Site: brandenburg
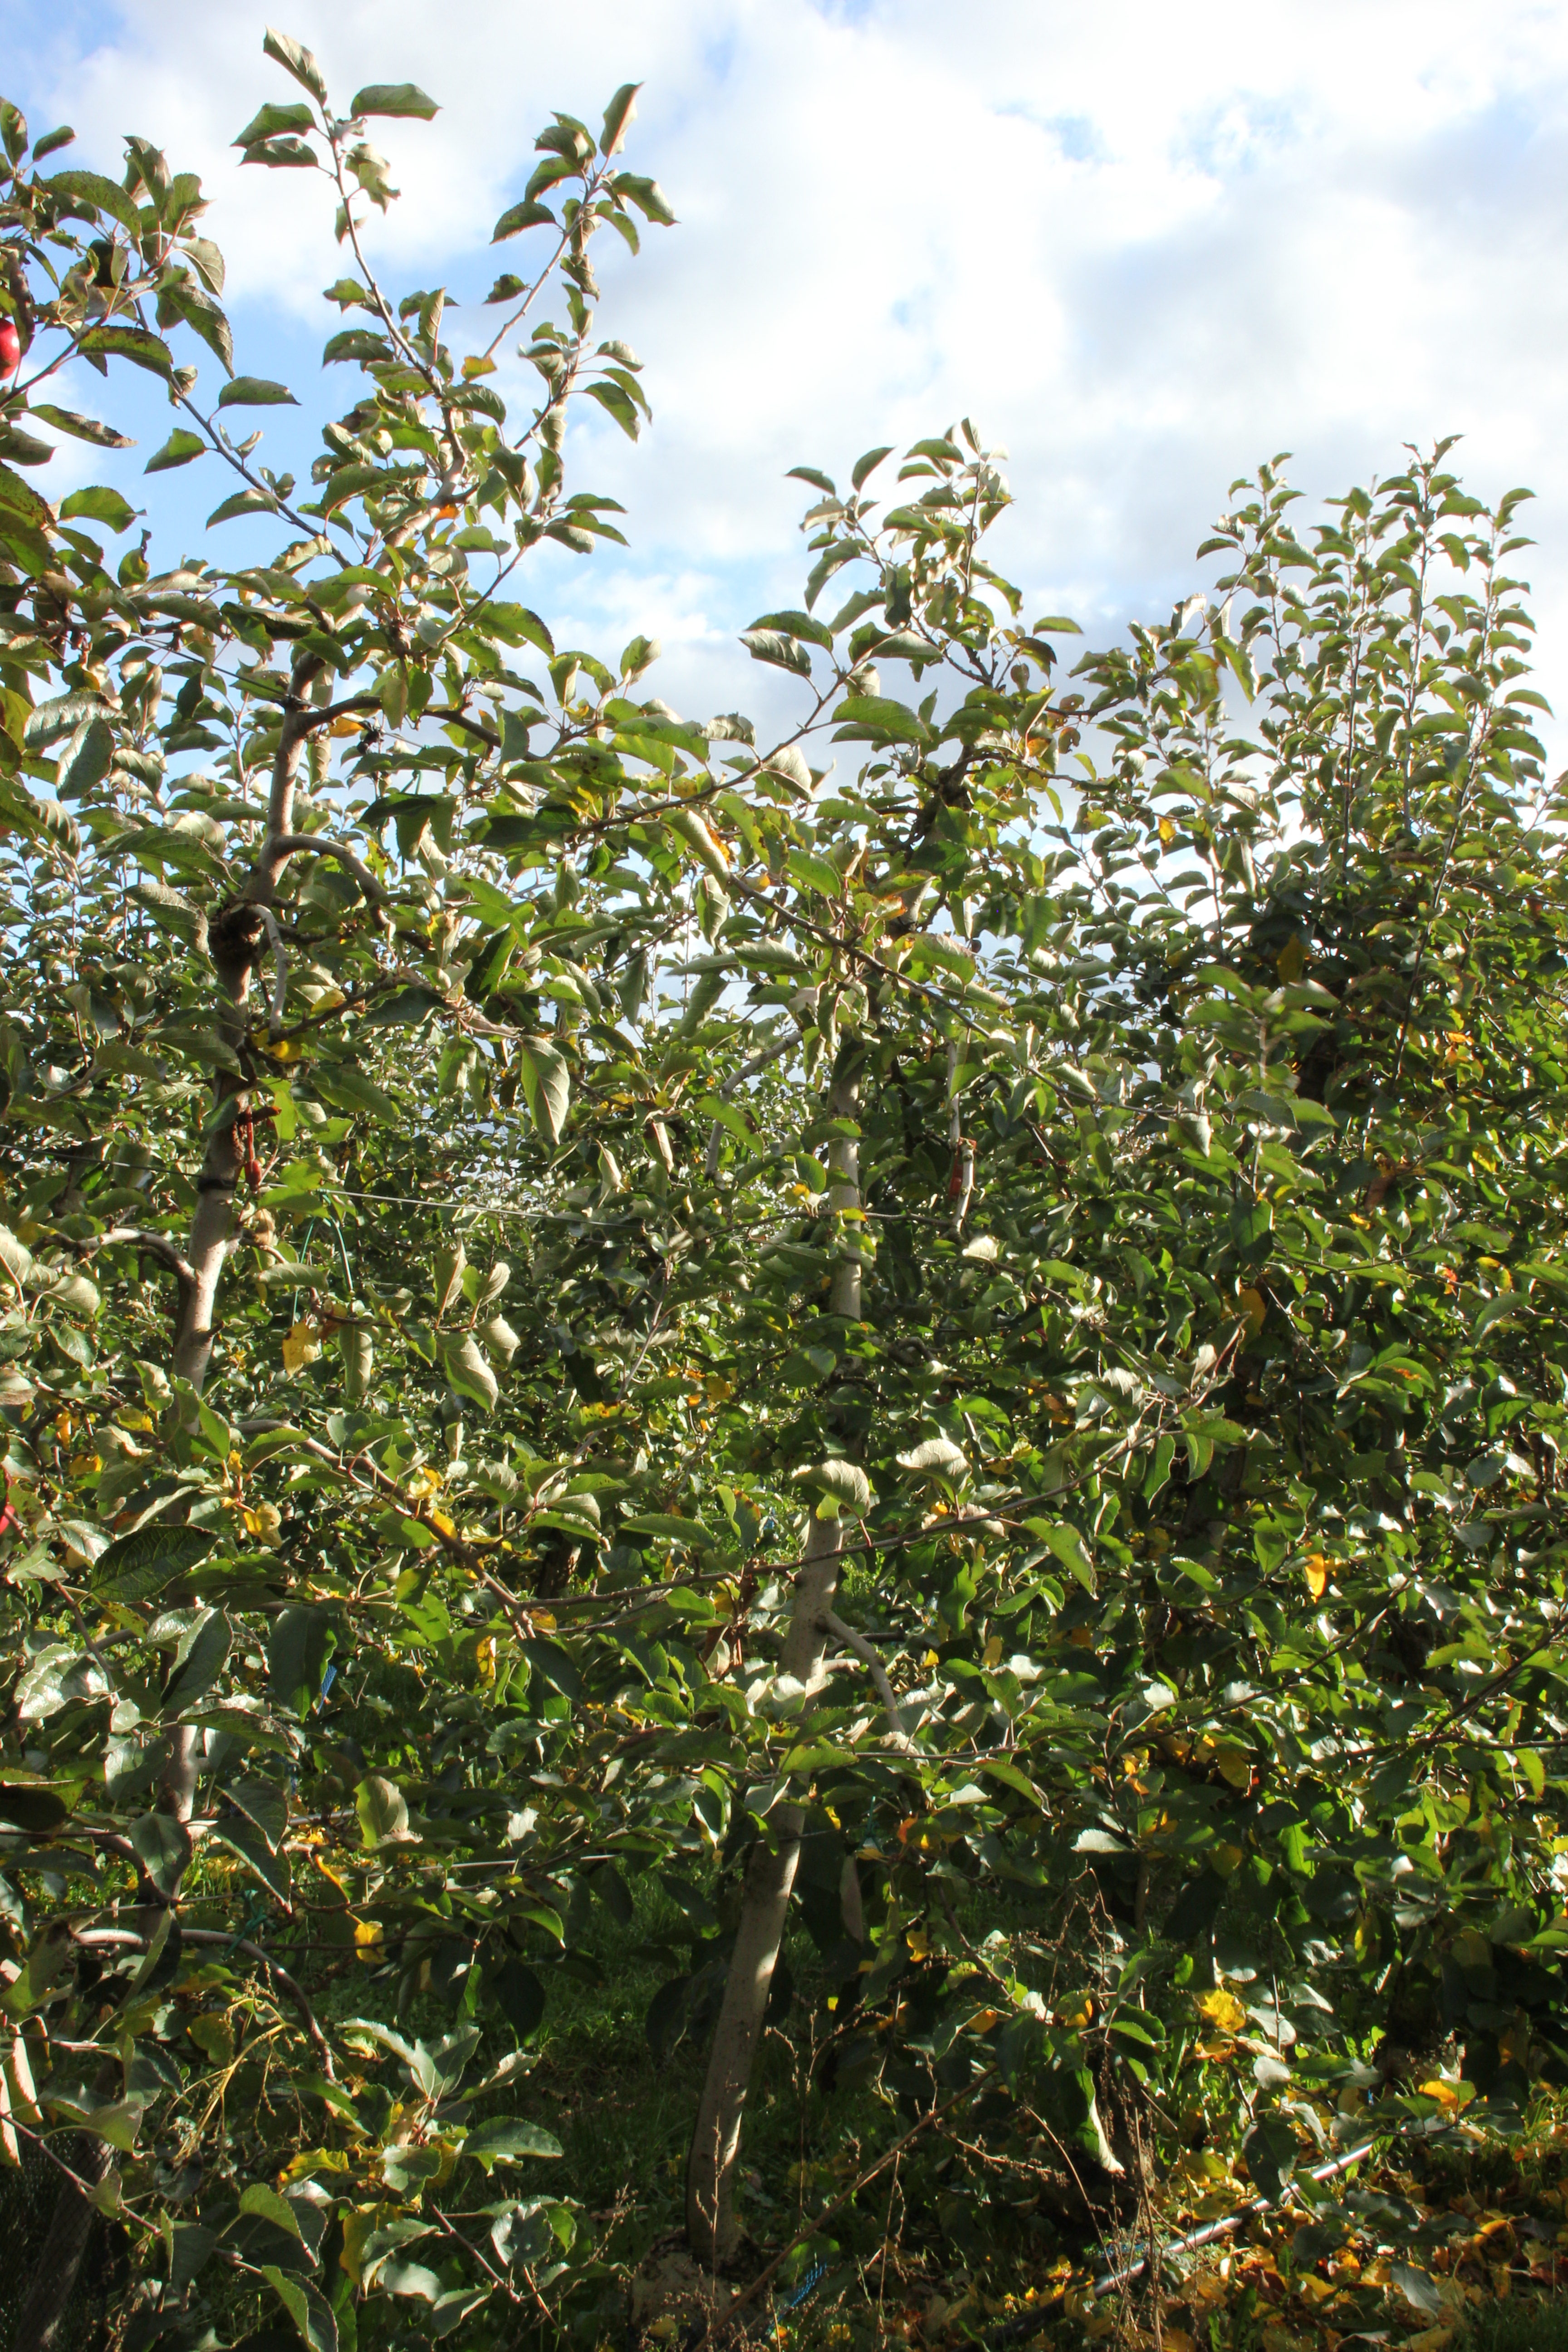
Growth stage (BBCH 91): Senescence, beginning of dormancy